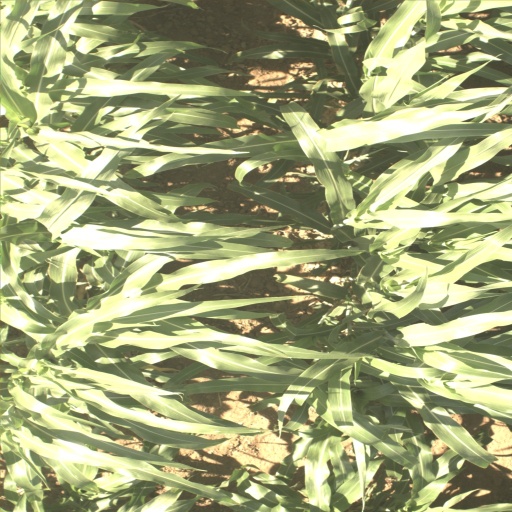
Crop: sorghum